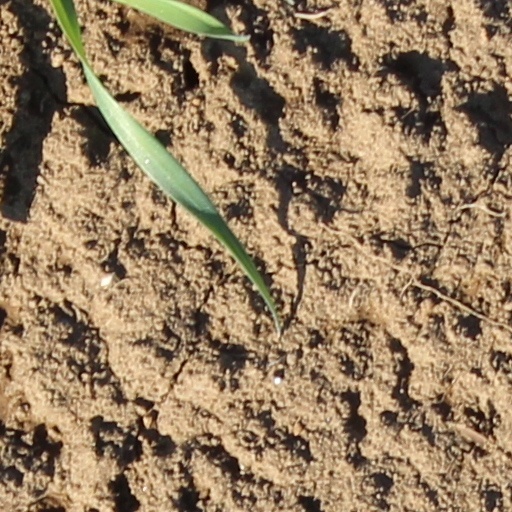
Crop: wheat